Aerus (airline)

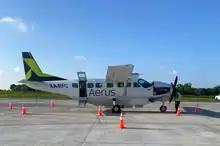
Aerus' Cessna Grand Caravan EX

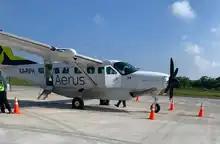
Aerus' Cessna Grand Caravan EX

The airline plans to operate both domestic and international flights in the Northeastern and Gulf of Mexico regions, using Textron Aviation-built Cessna aircraft. It is intended to occupy routes previously served by Aeromar.